Norwich Arts Centre

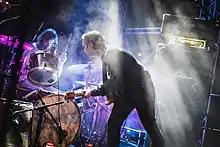
Sea Power performing at the Norwich Arts Centre (October 2021)

The redundant church which houses the Norwich Arts Centre is dedicated to Saint Swithun and dates from 1349, although an earlier, Anglo-Saxon church may have existed on the site.